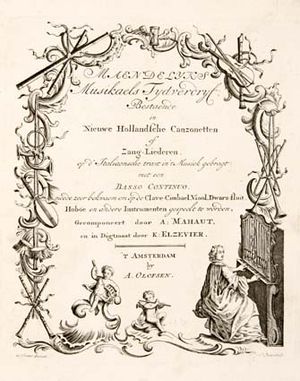
Antoine Mahaut
Maendelyks musikaels tydverdryf; Bestaende in nieuwe Hollandsche canzonetten of zang-liederen, titelblad for en af Antoine Mahaut sangsamlinger (1751-52)
Antoine Mahaut var en belgisk komponist, fløjtenist og musikredaktør.